Solar cycle 7

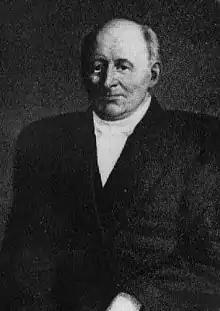
Heinrich Schwabe, who discovered the sunspot cycle, began his personal observations in 1826, during solar cycle 7.

Solar cycle 7 was the seventh solar cycle since 1755, when extensive recording of solar sunspot activity began. The solar cycle lasted 10.5 years, beginning in May 1823 and ending in November 1833 (thus overlapping the Dalton Minimum). The maximum smoothed sunspot number observed during the solar cycle was 119.2 (November 1829), and the starting minimum was 0.2.